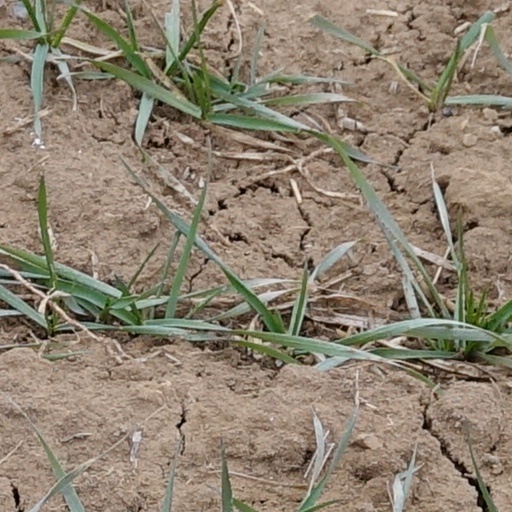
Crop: wheat